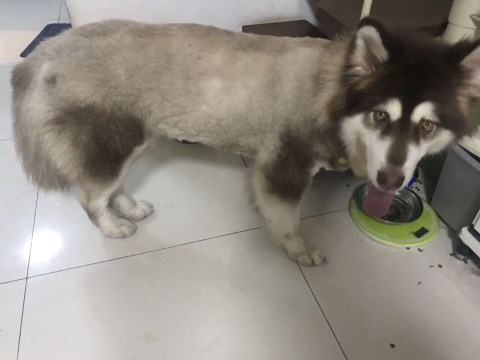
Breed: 1324-n000004-malamute